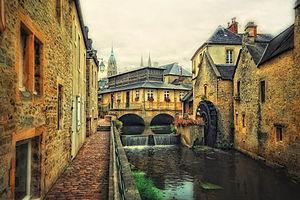
Centre ville historique de Bayeux: l'office de tourisme et la cathédraleРусский: Исторический центр Байё